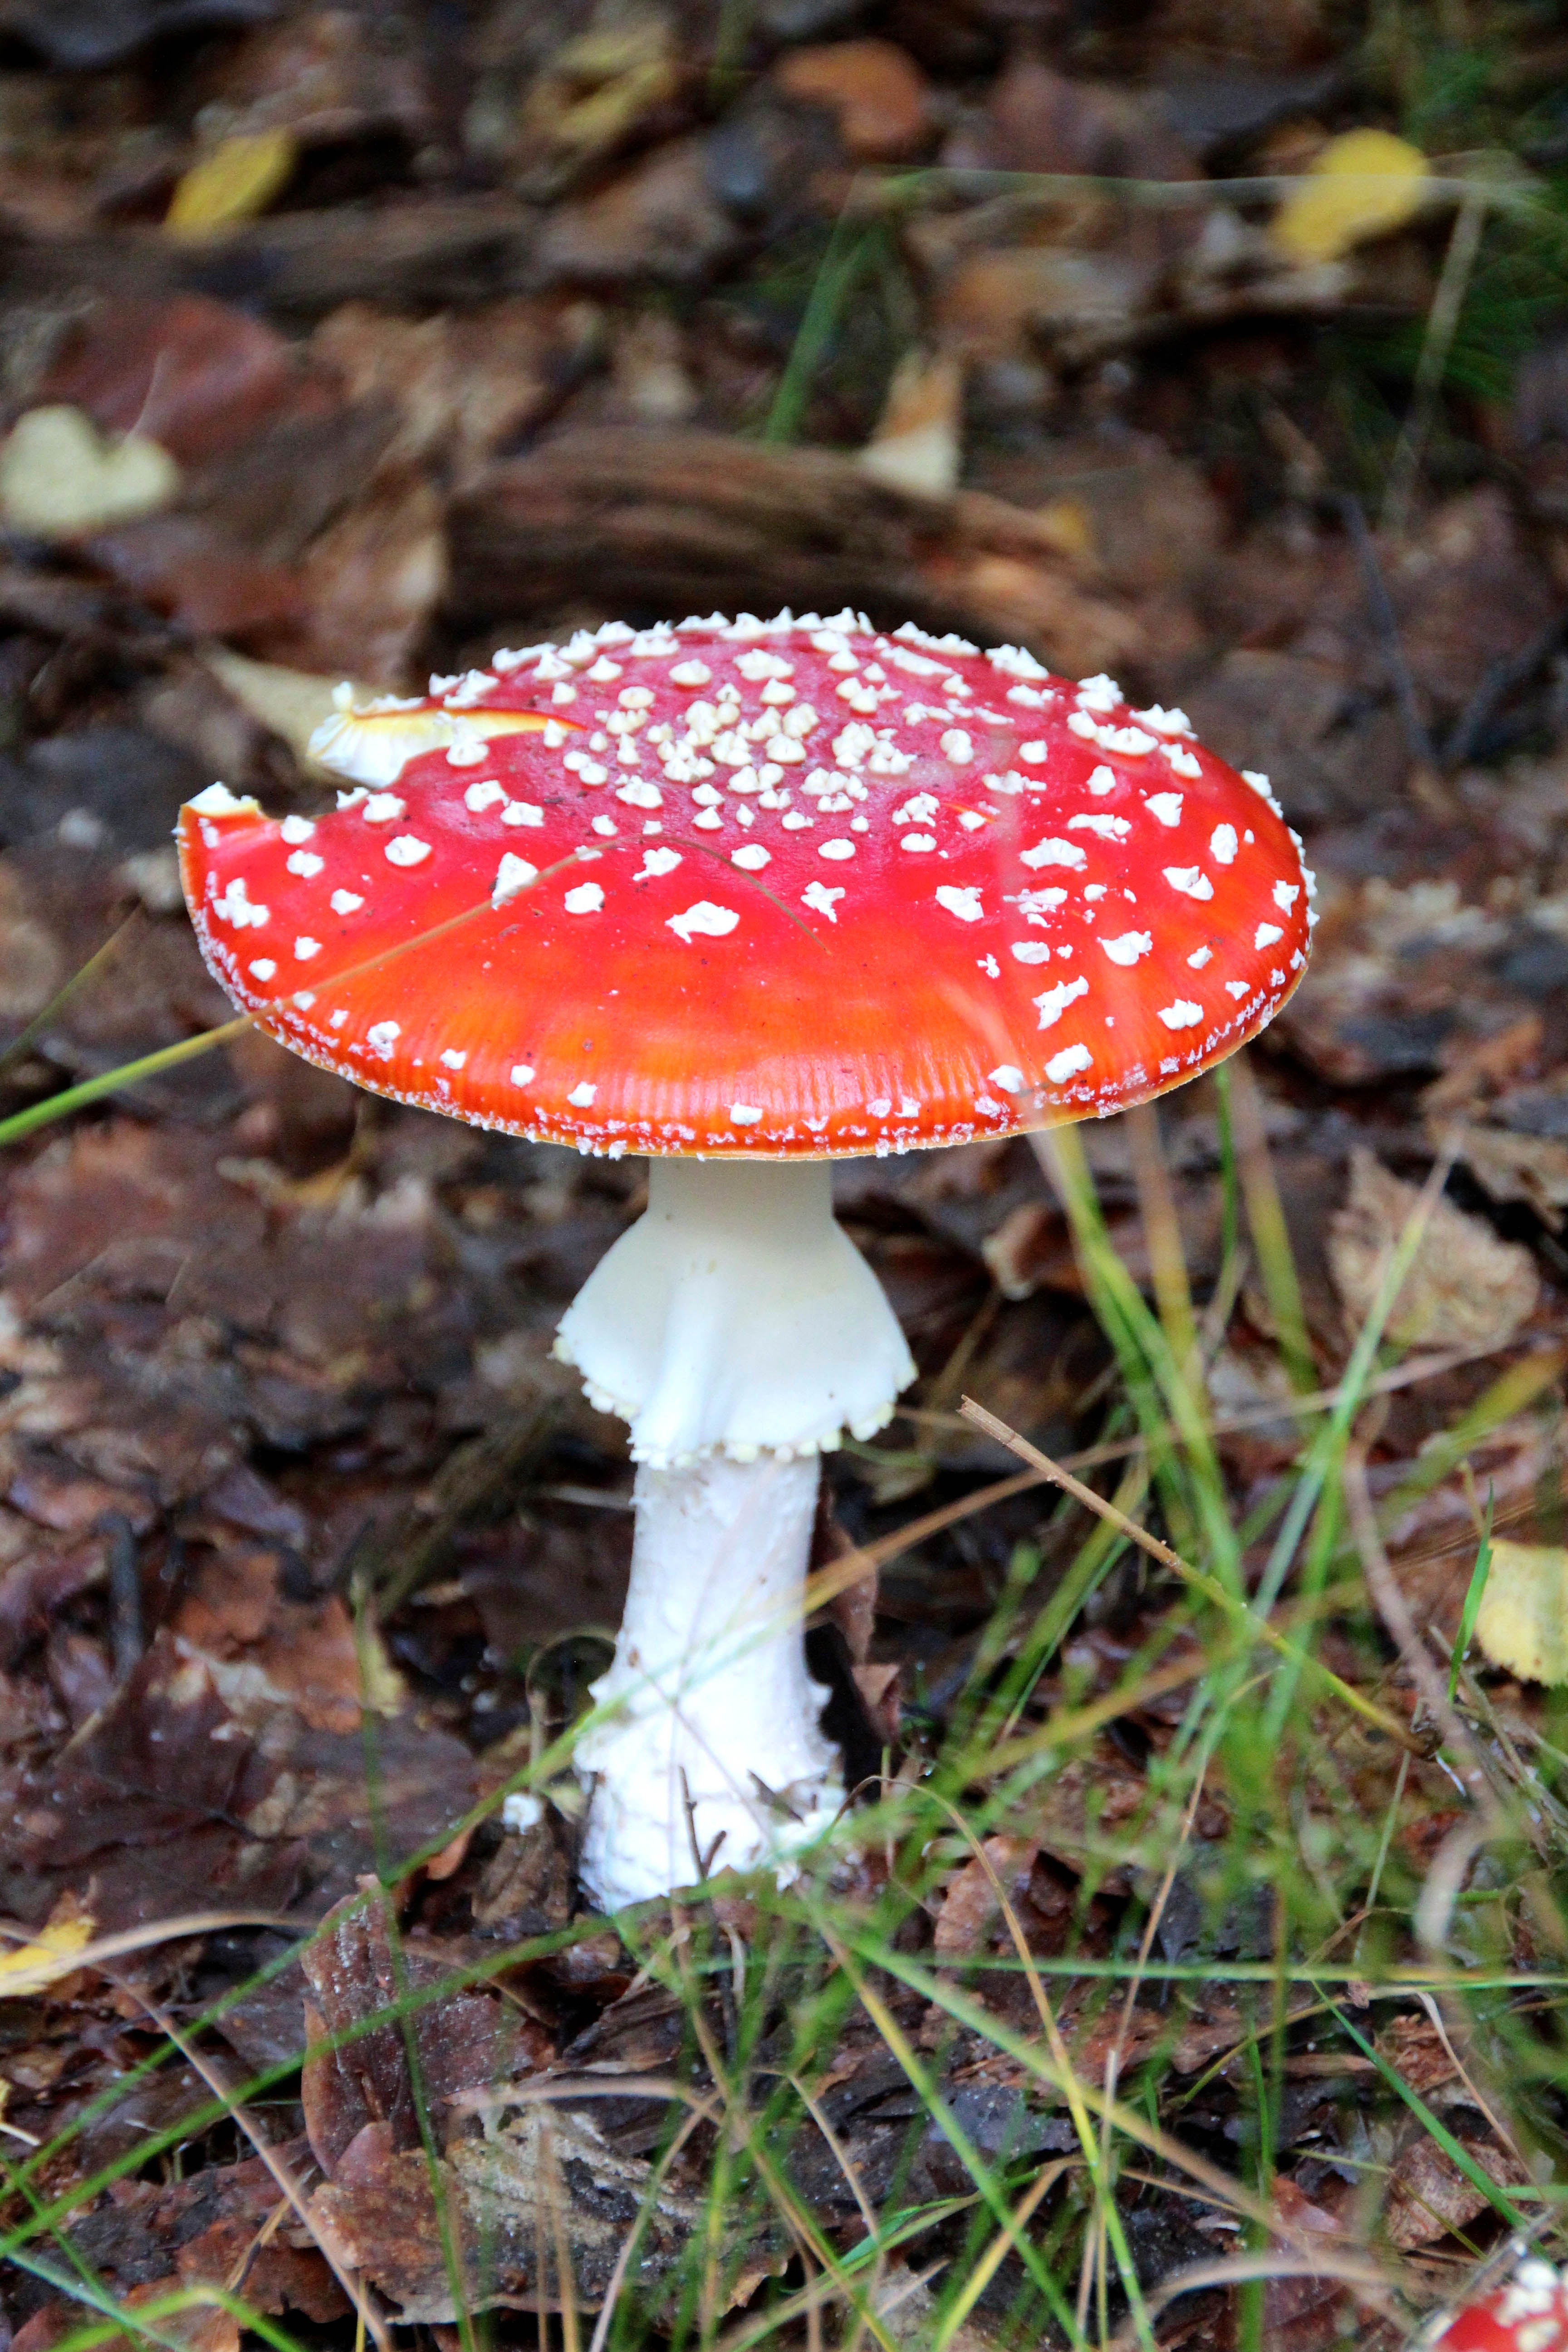
nature, forest, flower, autumn, botany, mushroom, flora, forest floor, fungus, mushrooms, fly agaric, woodland, agaric, bolete, noble rot, edible mushroom, medicinal mushroom, agaricaceae, penny bun